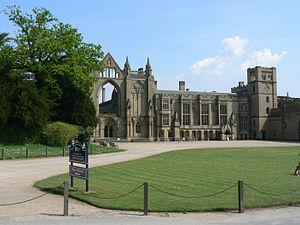
Cet article recense les sites concernés par l'observatoire mondial des monuments en 2012.